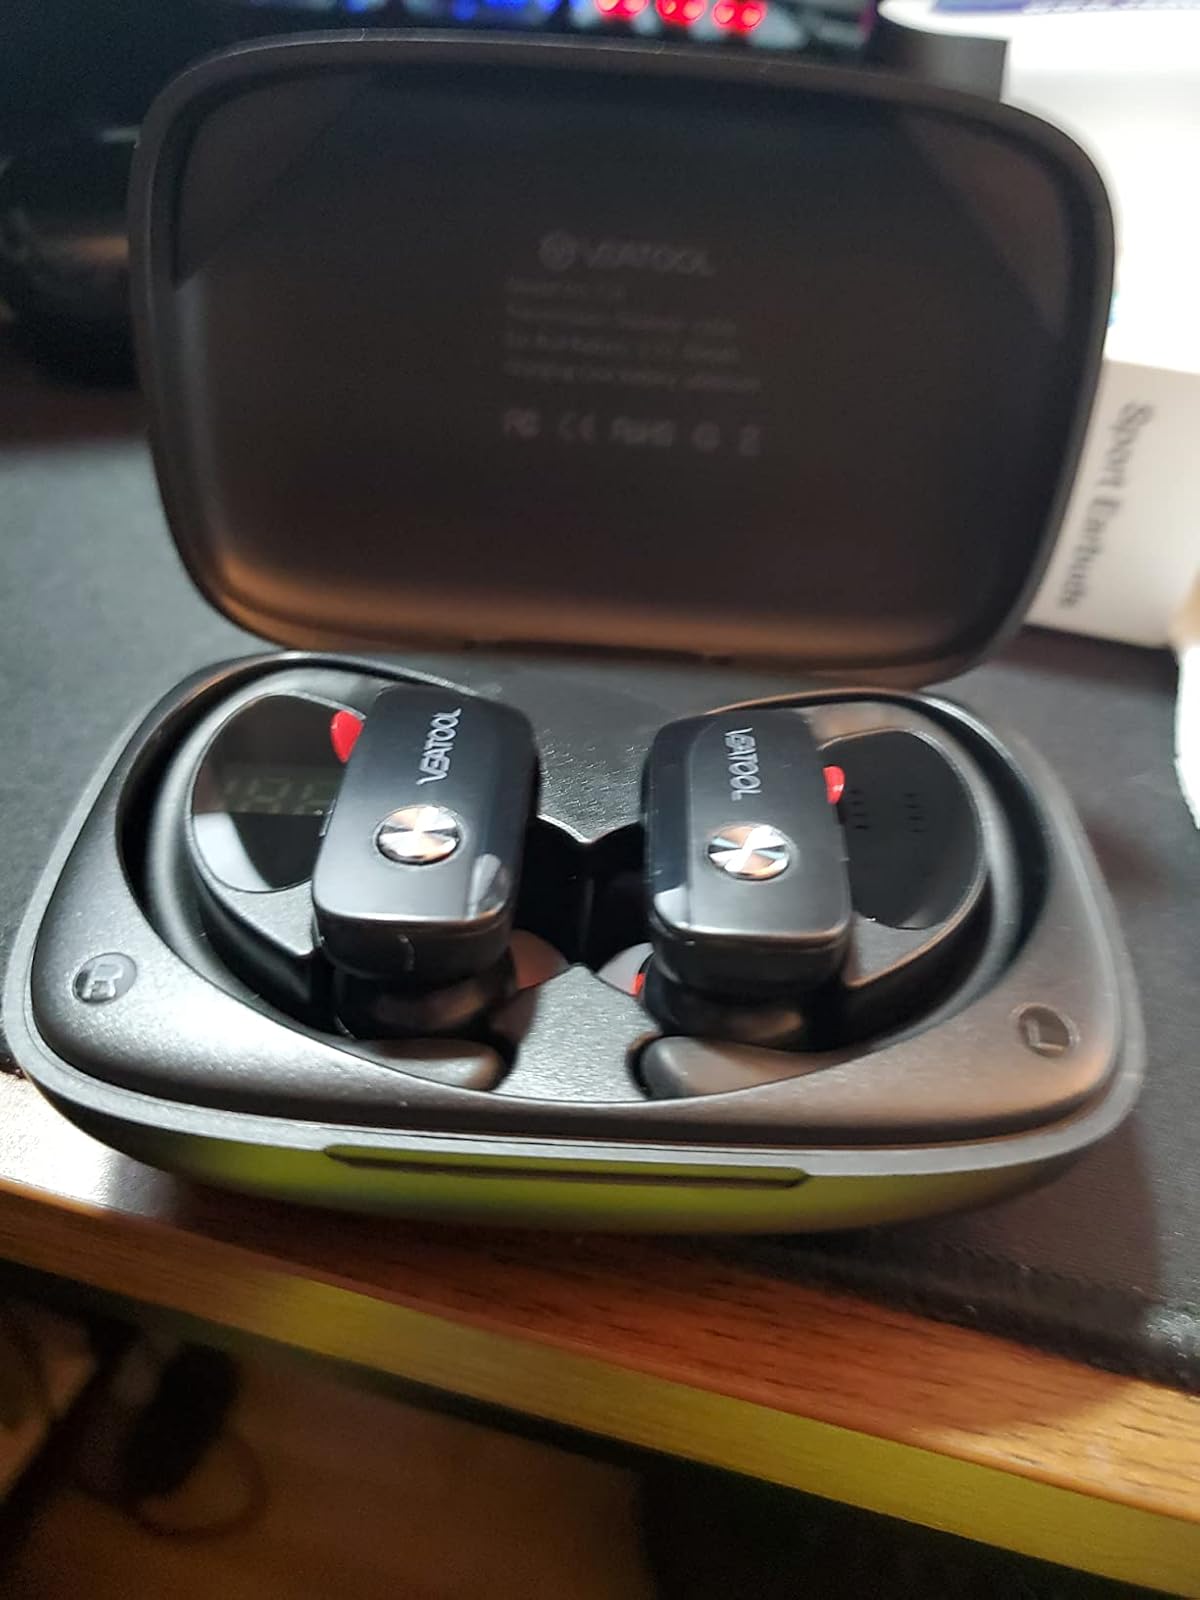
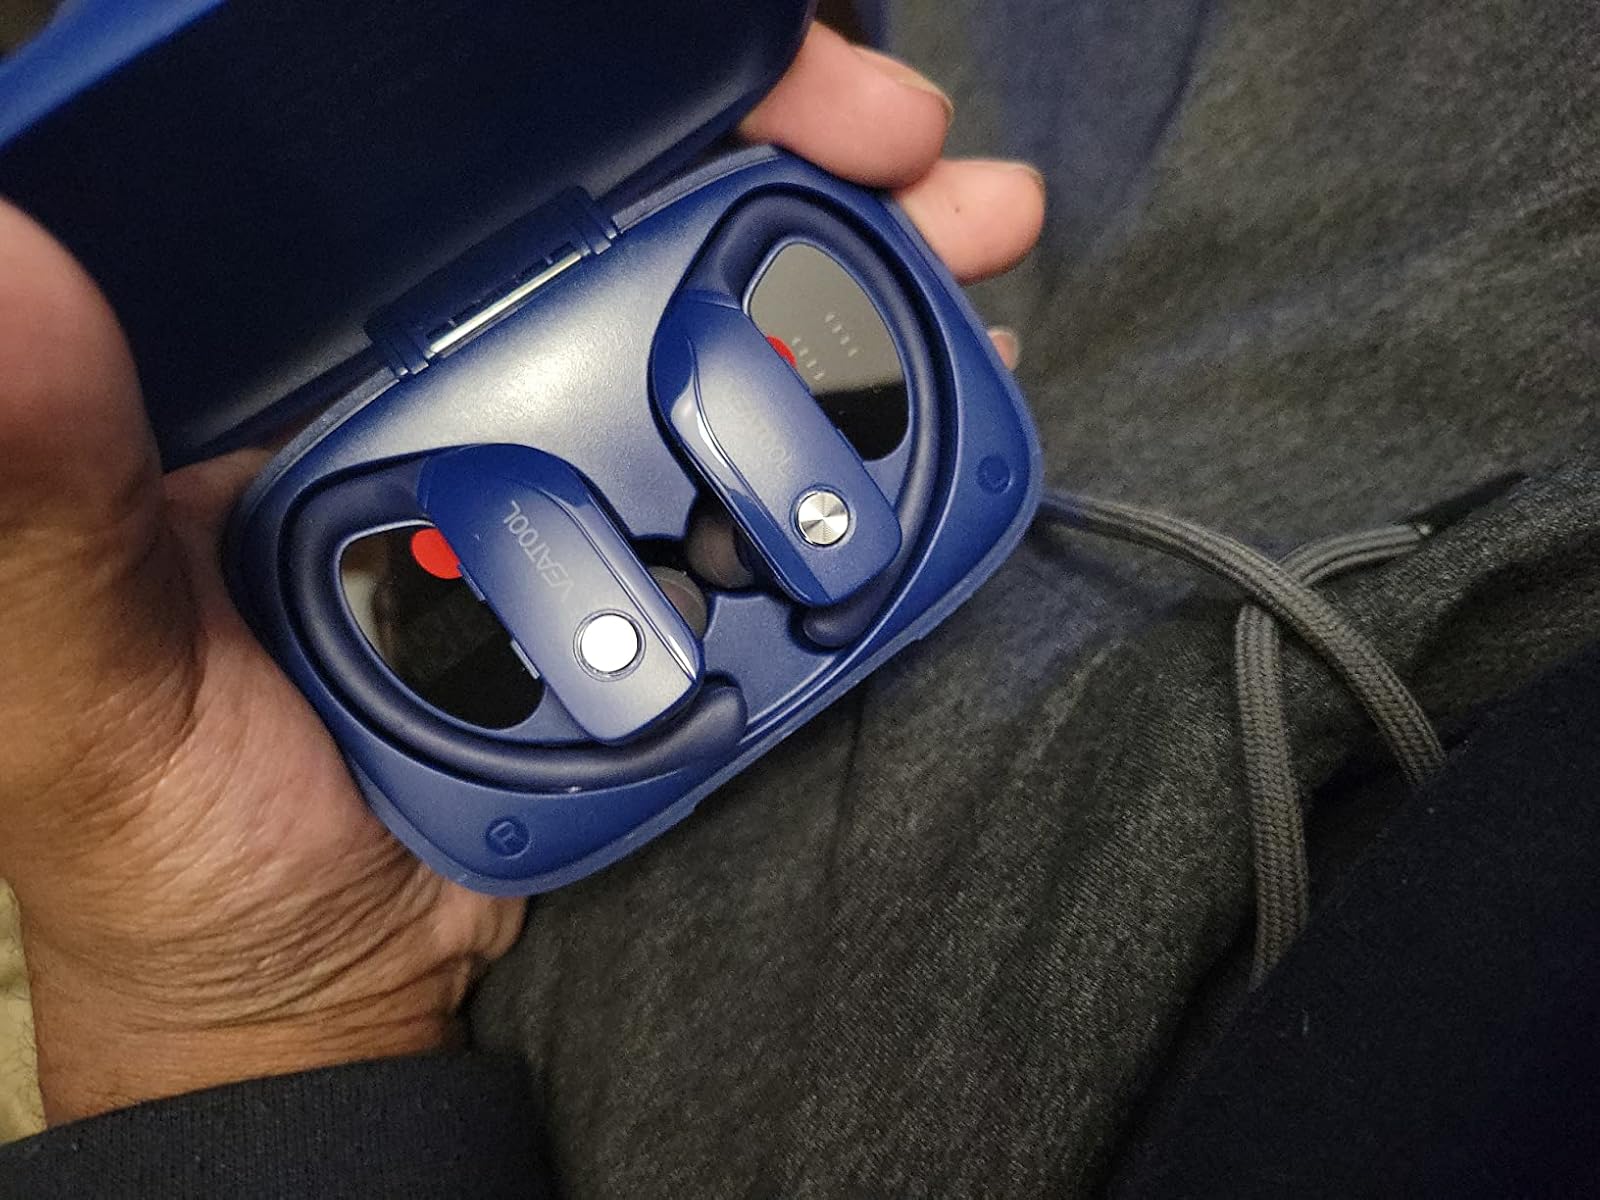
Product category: earbuds
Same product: no